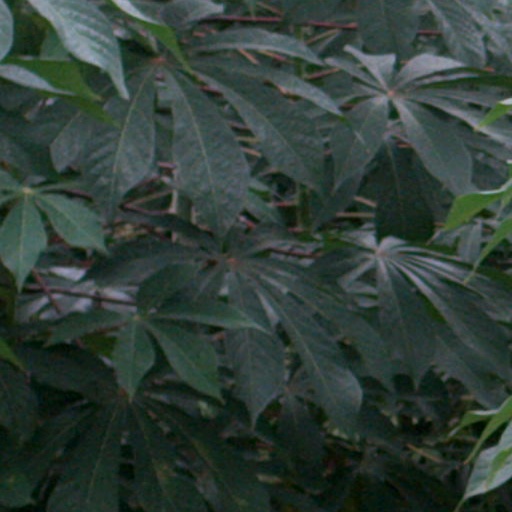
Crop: cassava